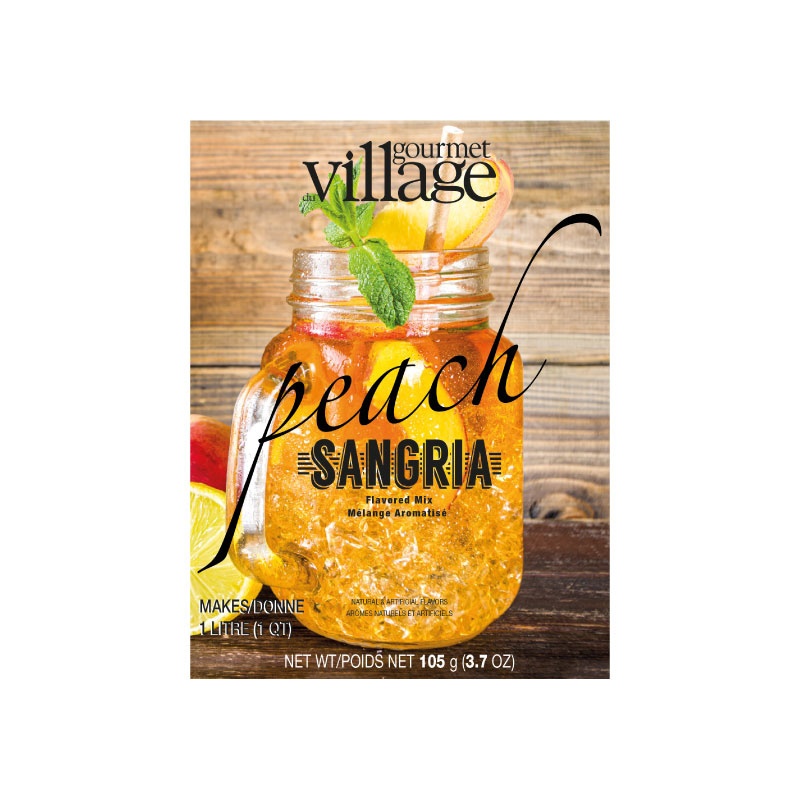
Peach Sangria Mix
This summer time refreshing drink is perfect by the glass just sitting on the patio reading a book,or round the pool. Enjoy it served by the pitcher with a group of friends. Easy to make with our mix, add your Red or White wine. Decorate and serve with fresh fruit. Makes 6 portions. Net Weight 105g (3.7oz) Follow our simple instructions, just add wine, soda water and then ice and garnish with fresh fruit, serve and enjoy. Ingredients: sugar, citric acid, artificial and natural flavours, sodium citrate, fd&c yellow no.6. Product of Brazil / Blended & Packaged in Canada PEACH SANGRIA FOR A PITCHER: In a pitcher, mix contents of Peach Sangria Mix pouch with 750 ml (25 oz) chilled wine and stir well until mix is dissolved. Add 250 ml (8 oz) chilled soda water and serve over ice with fruit garnish of choice. Makes 4-6 servings. FOR A SINGLE SERVING: Combine 20 ml (4 tsp) Peach Sangria Mix with 150 ml (5 oz) chilled wine and stir until mix is dissolved. Add 50 ml (1.7 oz) chilled soda water and serve.
Brand: Gourmet Village
Category: Food, Beverages & Tobacco > Beverages > Alcoholic Beverages > Premixed Spirits & Cocktail Mixes > Wine-Based Cocktails